Piatnitzkysaurus

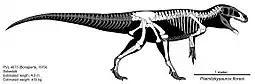
Skeletal diagram

The braincase of "Piatnitzkysaurus" has been reviewed in detail by Oliver Rauhut; the review constitutes one of the few detailed accounts of braincase morphology in basal theropods. "Piatnitzkysaurus" is the only member of Piatnitzkysauridae with cranial material preserved, for which two maxillae, a frontal, a braincase, and a partial dentary are known. "Piatnitzkysaurus" is among the most basal members of the tetanurans and is important for understanding not only Middle Jurassic theropod evolution in the Southern Hemisphere, but also for knowledge of character evolution at the base of tetanurae.